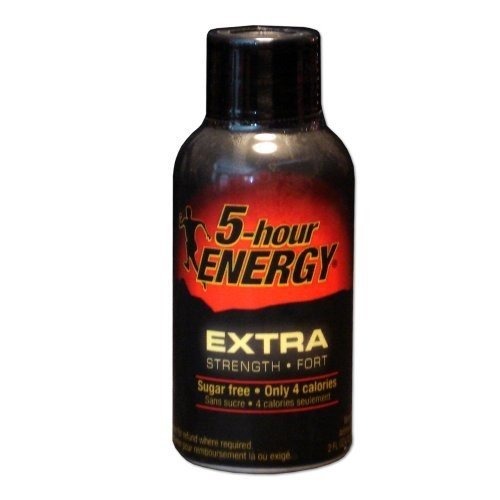
Item Name: 5 Hour Energy Drink Extra Str 2X2
Value: 2.0
Unit: Fl Oz

Price: 10.46